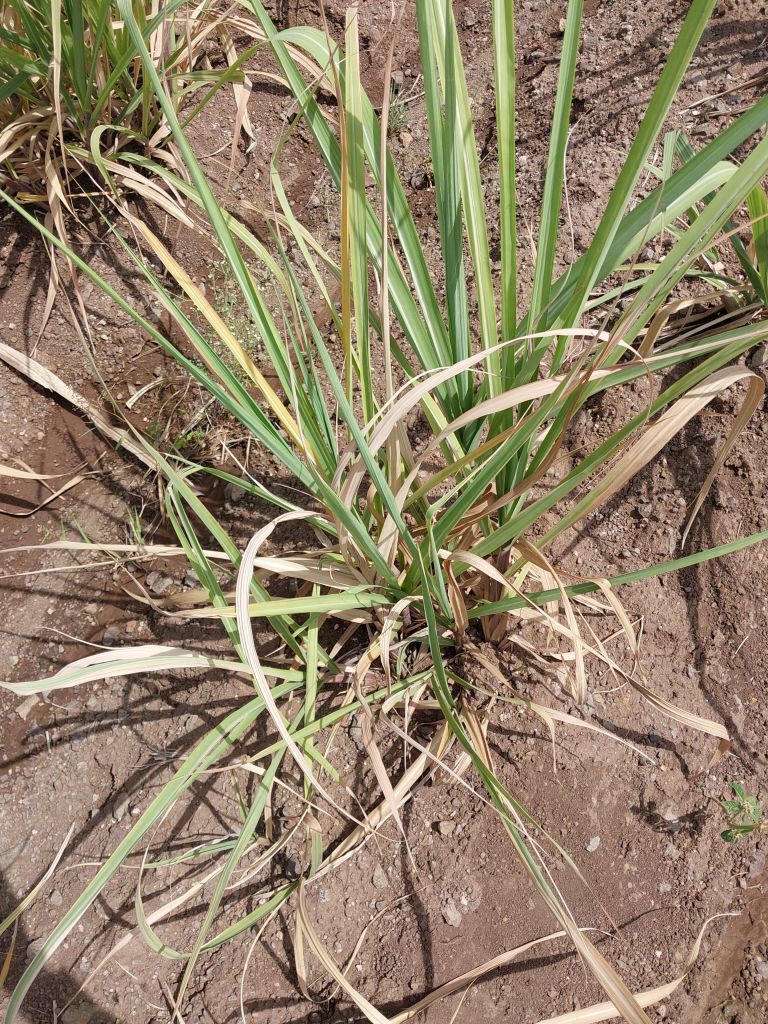
Label: Grassy shoot